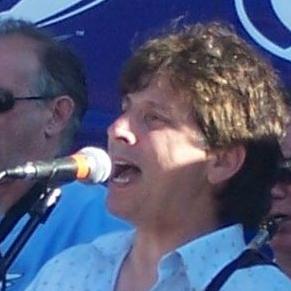
Age: 55